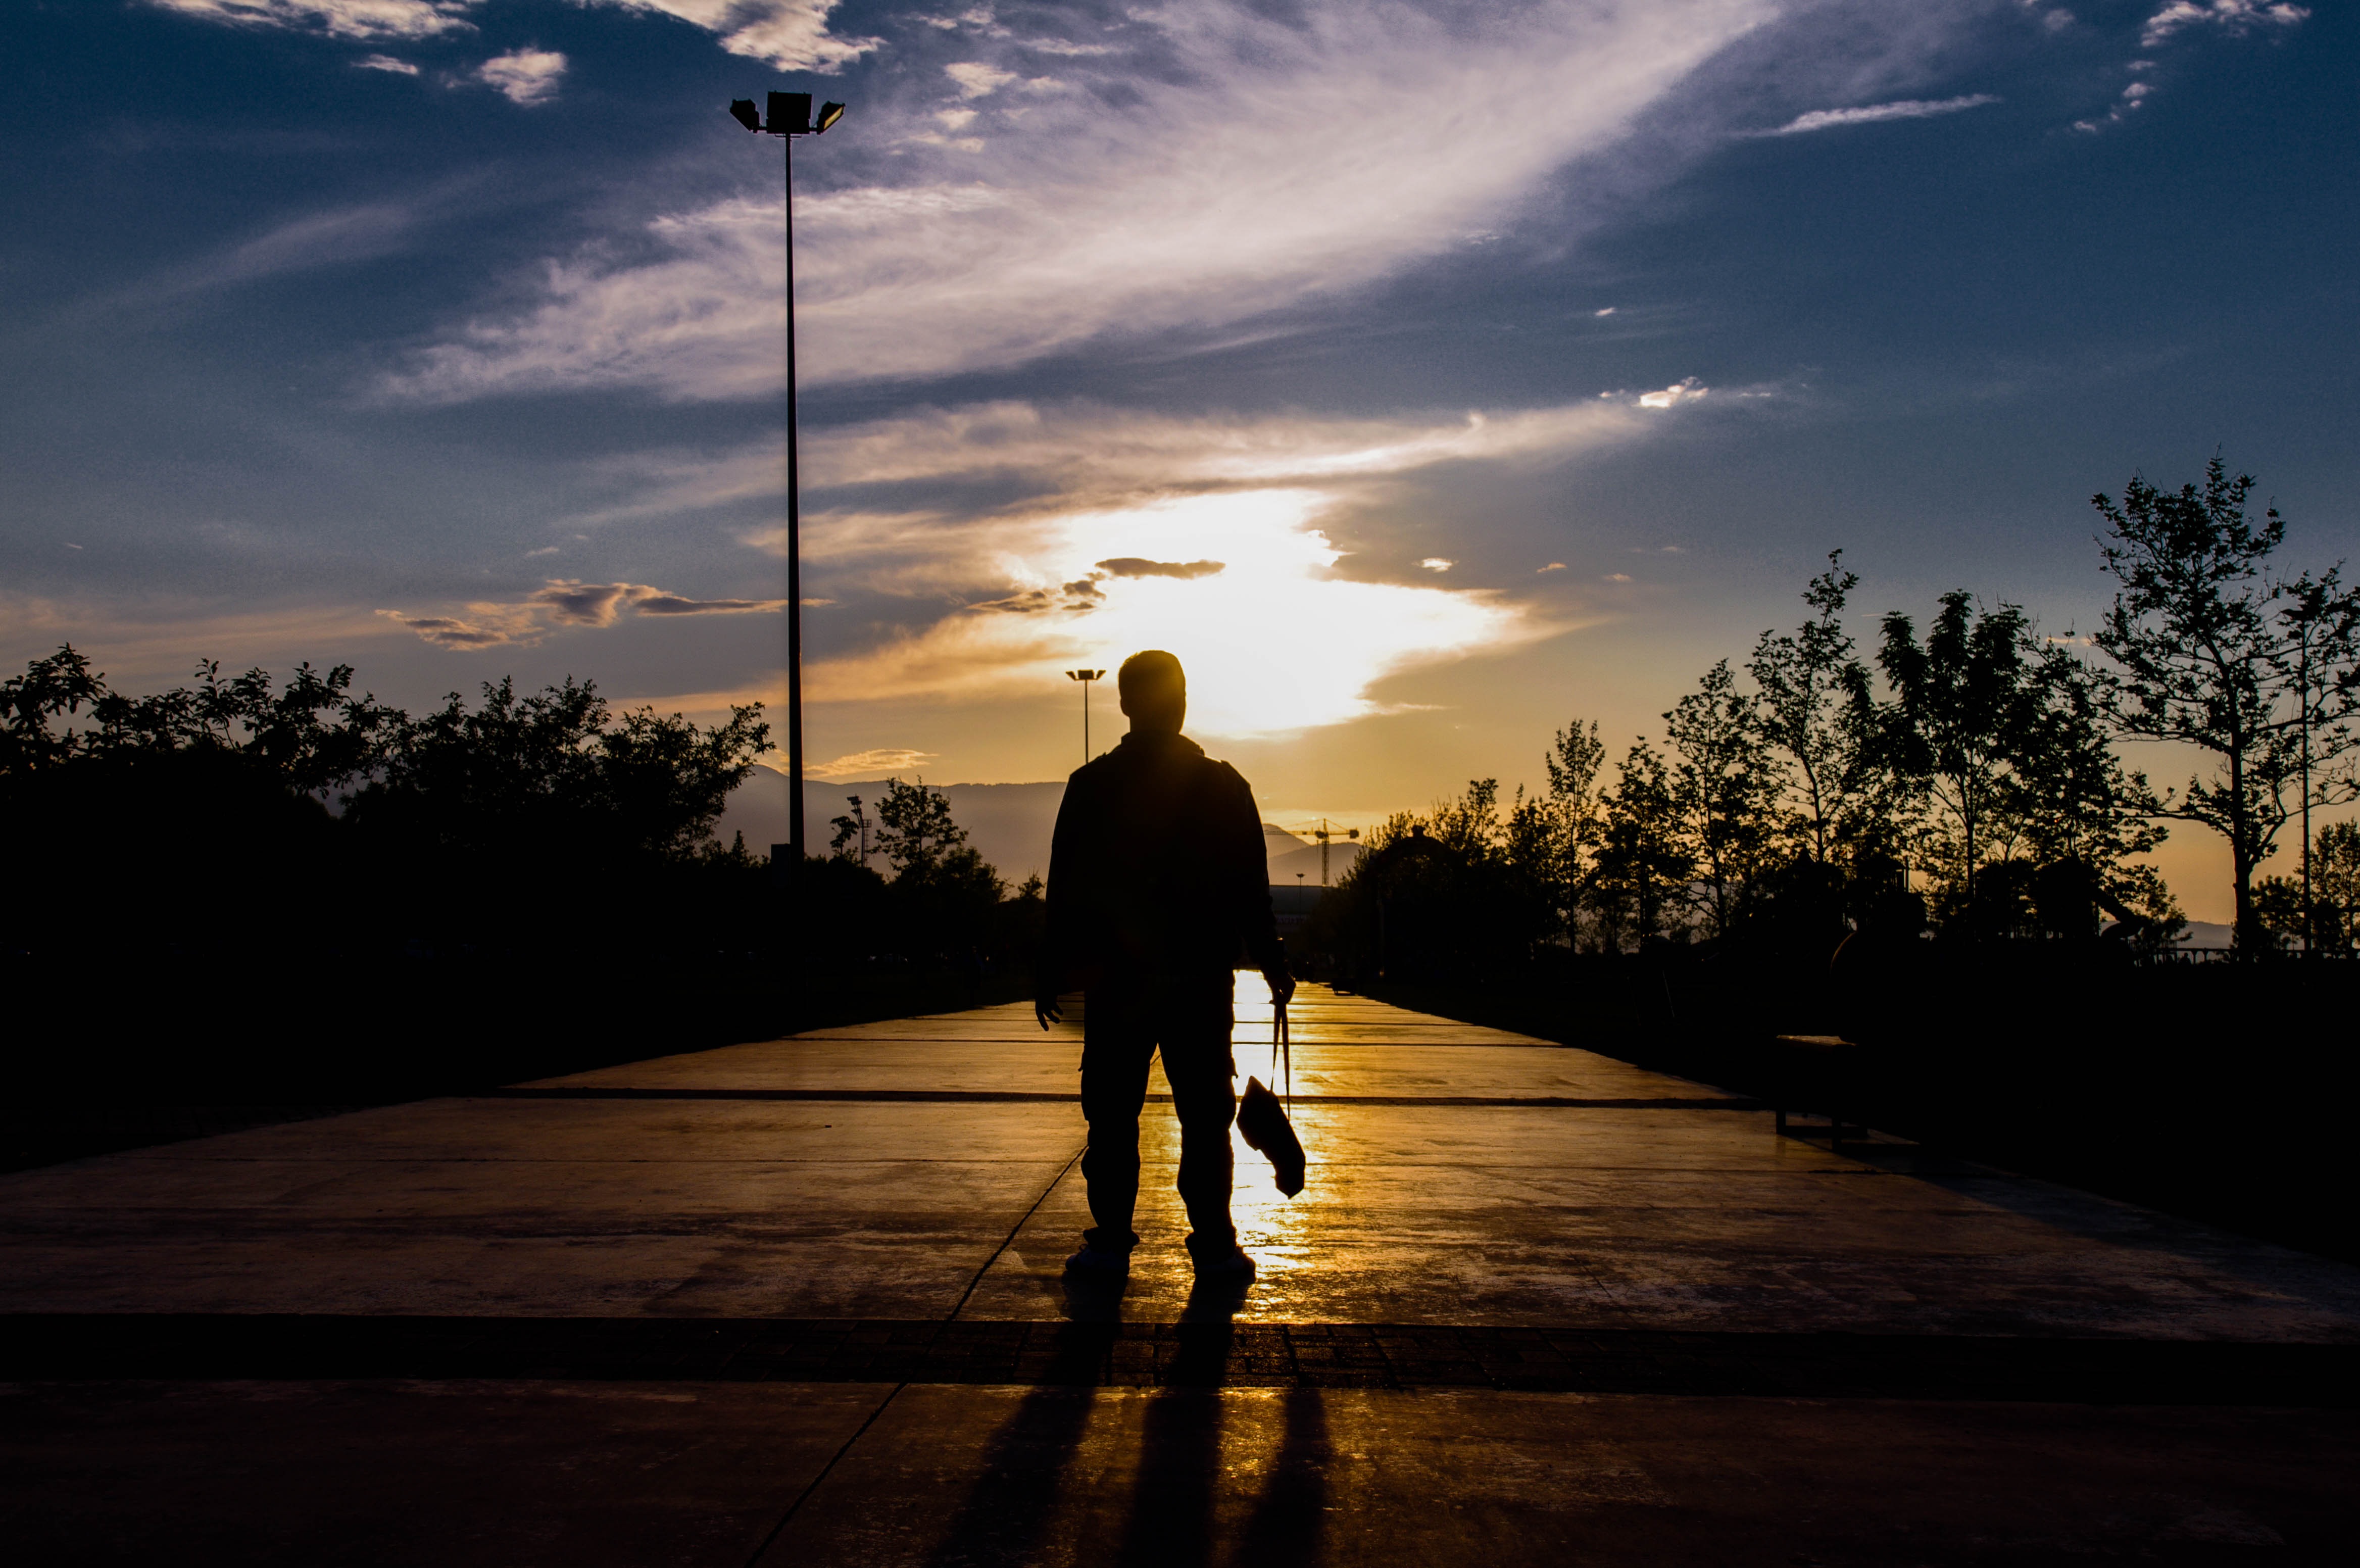
landscape, nature, horizon, silhouette, light, cloud, sky, sun, sunrise, sunset, sunlight, morning, dawn, dusk, evening, reflection, shadow, peace, human, darkness, environmental, solar, clouds, turkey, ghosh, reverse light, horizon line, mastiff